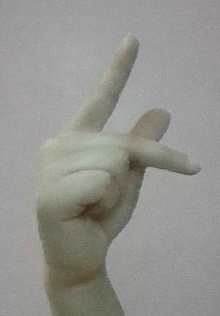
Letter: dha